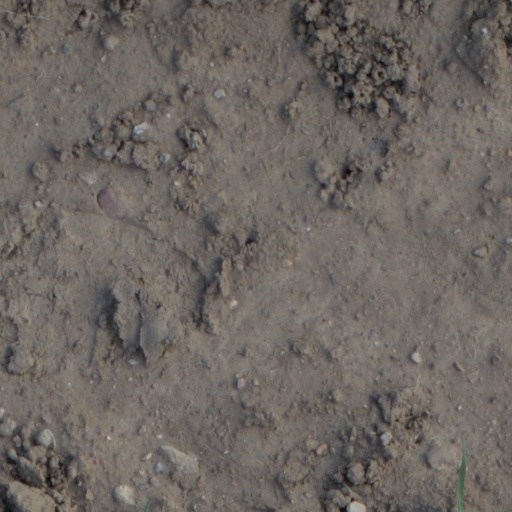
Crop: wheat